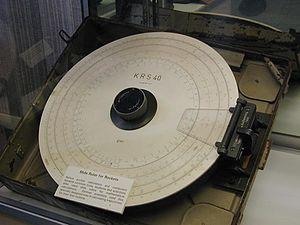
La règle à calcul est un instrument mécanique qui permet le calcul analogique et sert à effectuer facilement des opérations arithmétiques de multiplication et de division par simple déplacement longitudinal d’un coulisseau gradué. Elle utilise pour cela la propriété des fonctions logarithmes qui transforment un produit en somme et une division en différence. Elle permet également la réalisation d'opérations plus complexes, telles que la détermination de racines carrées, de cubiques, des calculs logarithmiques ou trigonométriques.